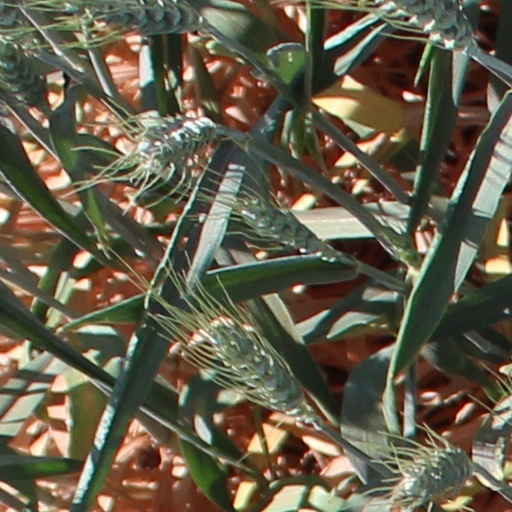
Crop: wheat